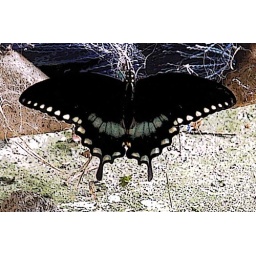
This butterfly was sitting on a shoe scraper near my back door in Cairo, TN